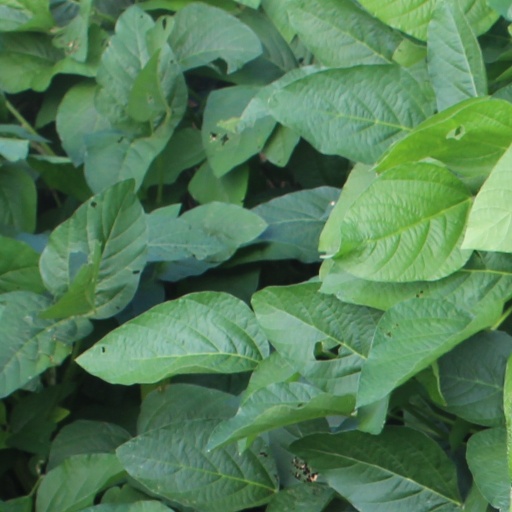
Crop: soybean